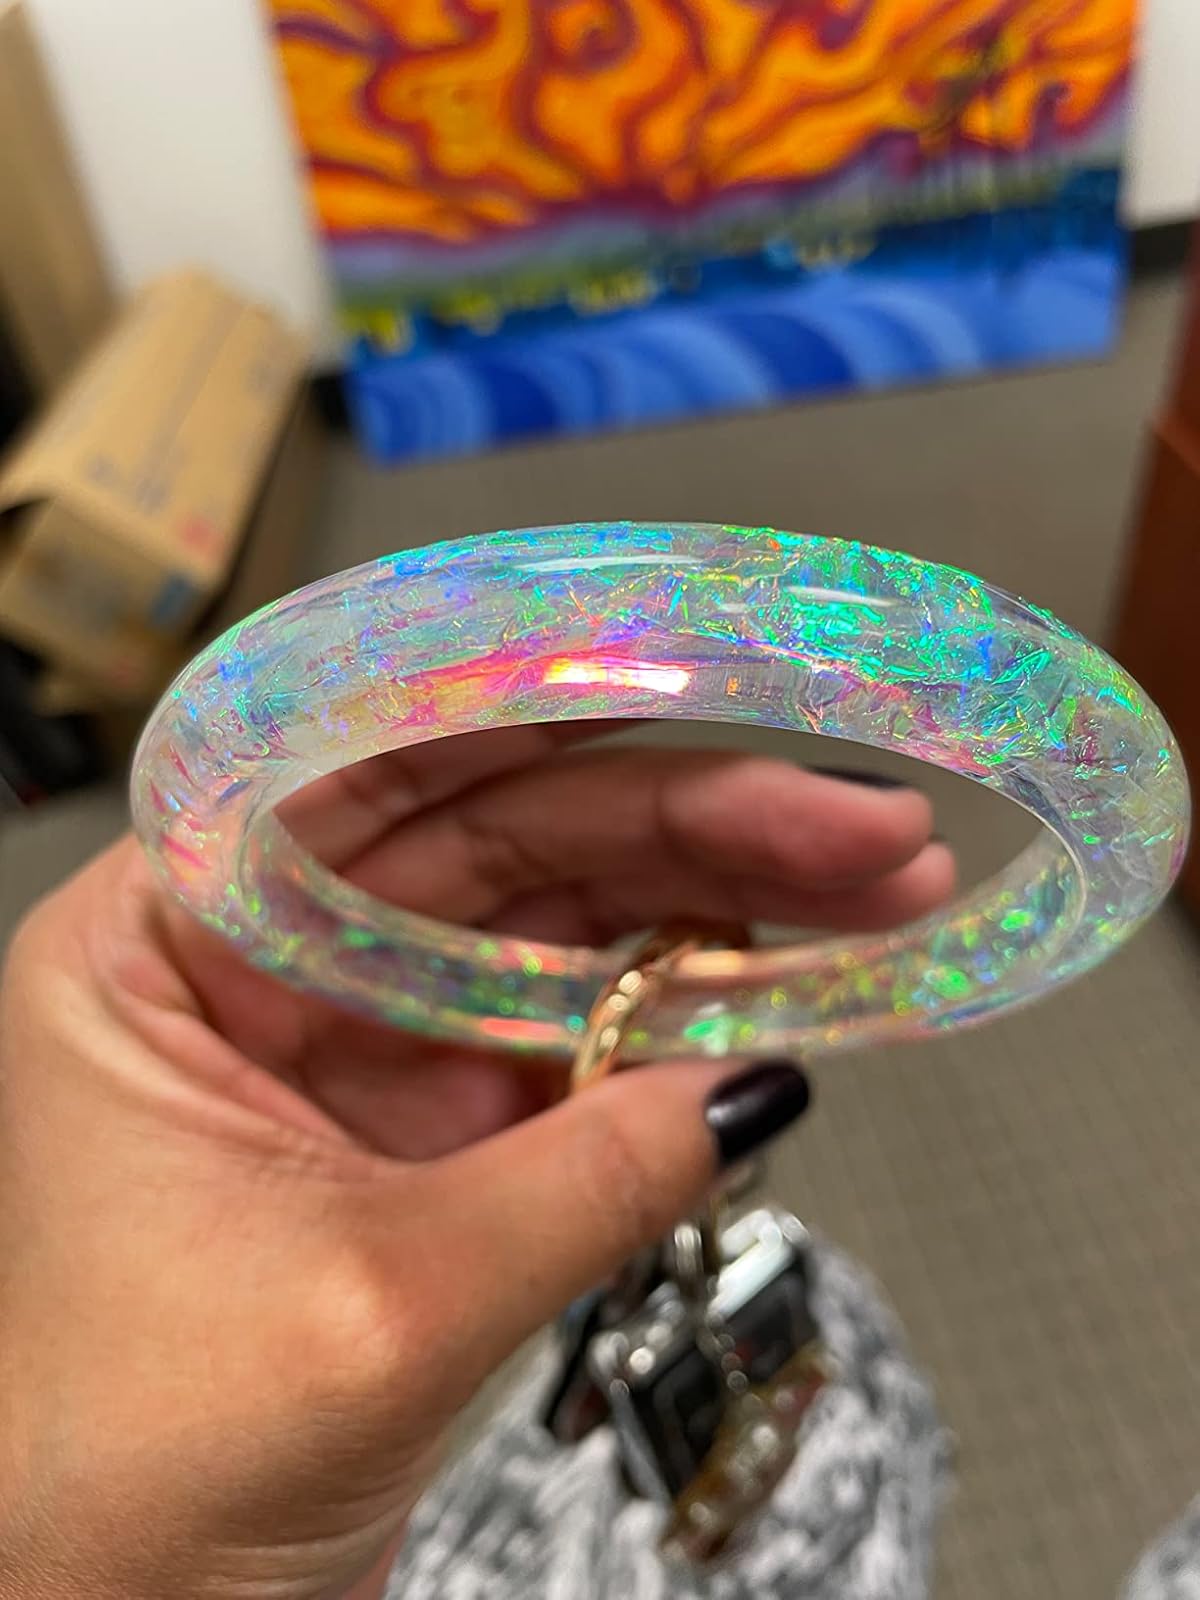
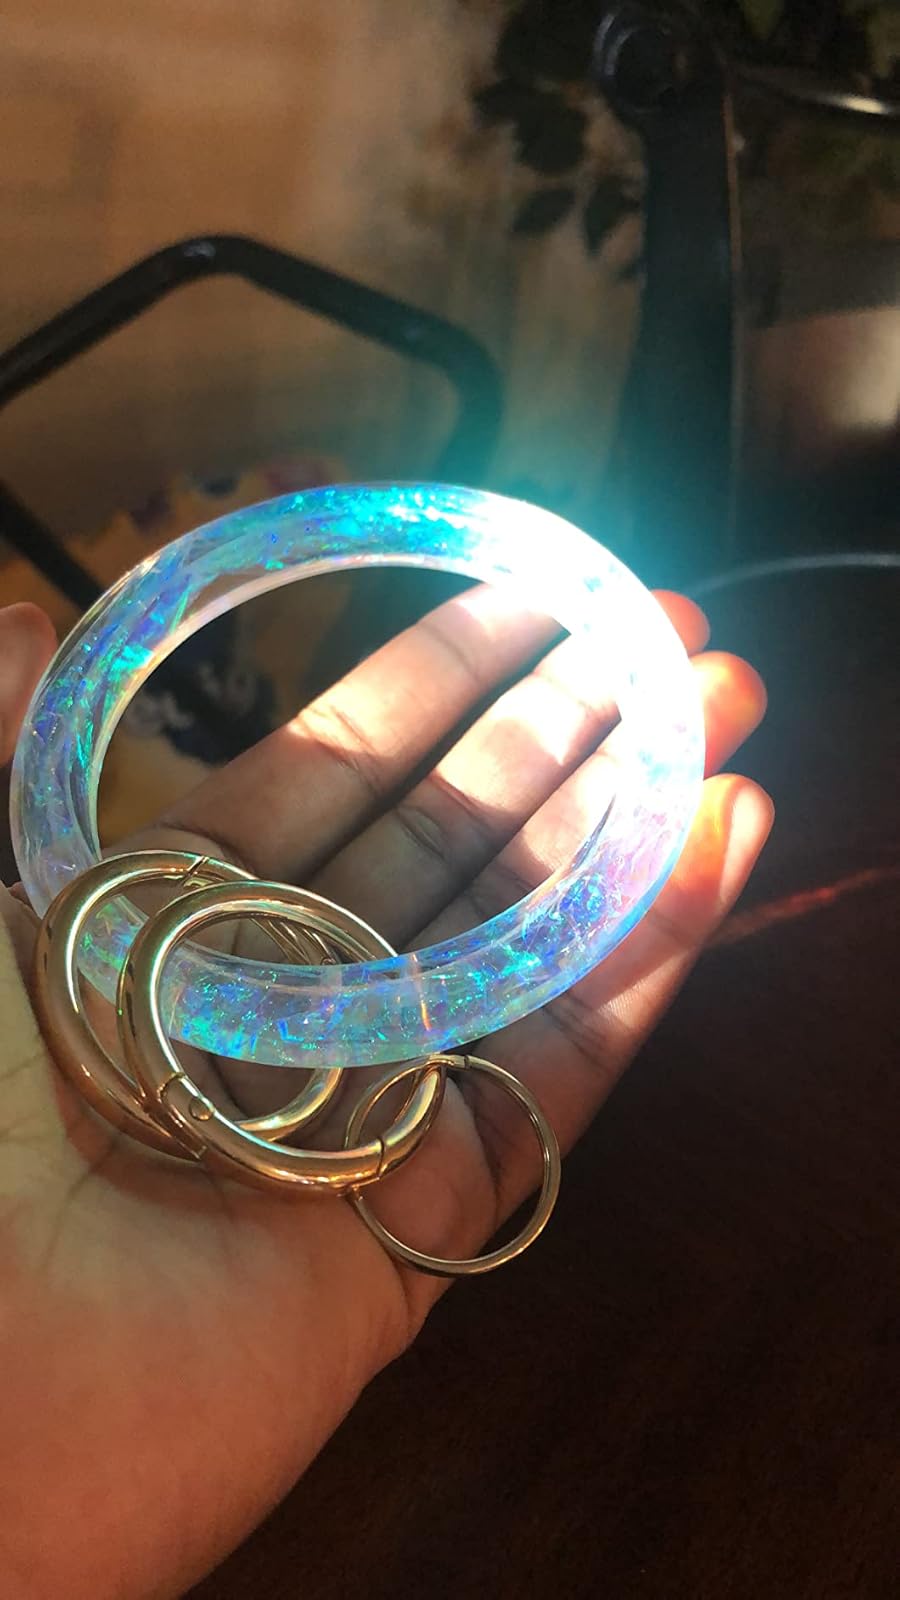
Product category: accessories_keychain
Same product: yes